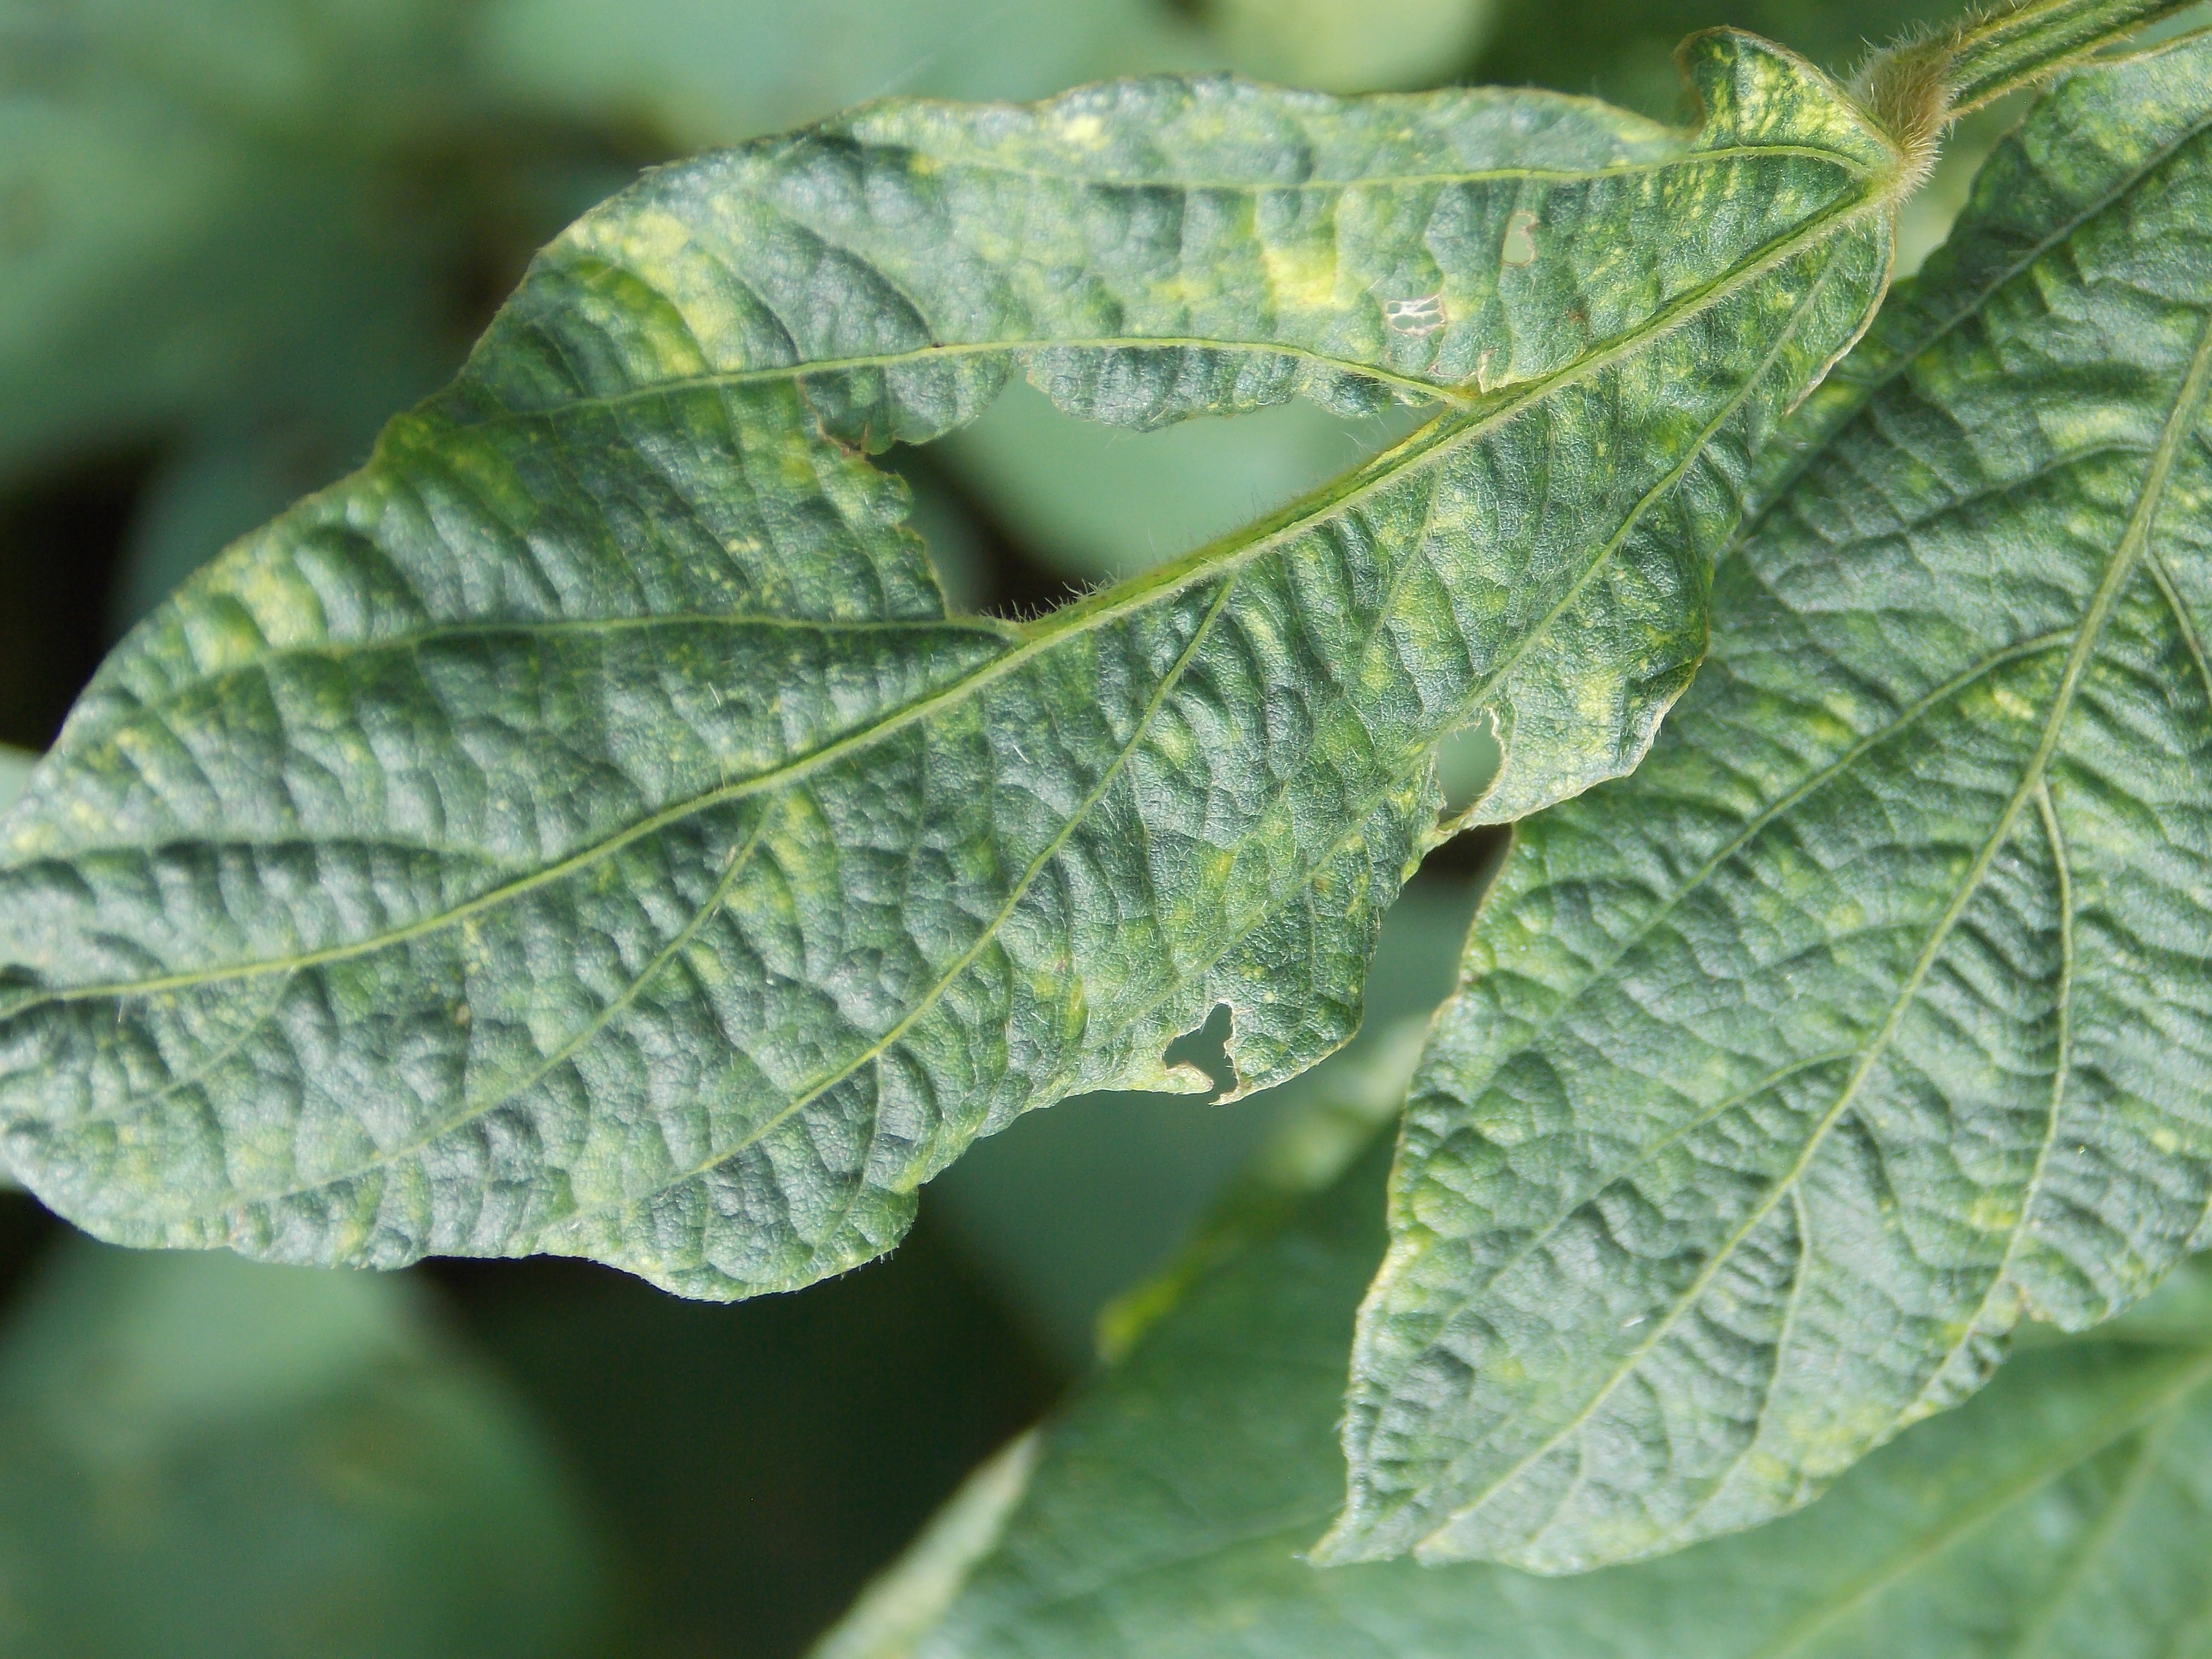
Label: Disease